1804 dollar

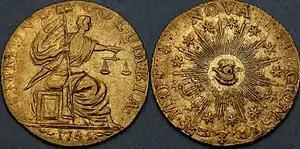
The Immune Columbia coin in gold, traded by Stickney for an 1804 dollar

Collectors first became aware of the existence of the 1804 dollar in 1842, when a pantograph reproduction of one specimen was featured in "A Manual of Gold and Silver Coins of All Nations", a work authored by Mint employees Jacob R. Eckfeldt and William DuBois. The first private collector to obtain an example was Matthew A. Stickney, who acquired the coin from the Mint on May 9, 1843, by trading certain rare coins from his collection, including a unique early United States Immune Columbia coin struck in gold. Interest in coin collecting and the 1804 dollars began increasing, and by 1860, the dollars saw extensive coverage by numismatists. In 1885, auctioneer W.E. Woodward described the 1804 dollar as "the king of coins", a moniker which it maintains today. Numismatic historian Q. David Bowers asserts that the 1804 dollar has attracted more attention than any other coin. All fifteen extant specimens are acknowledged and studied by numismatists. They are identified by nicknames based on prominent owners, or the first individuals known to have possessed the coins.